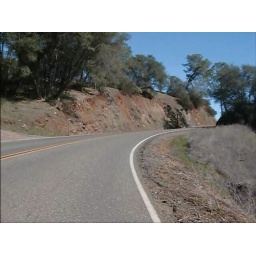
Screenshot of ride video from handlebar mounted camera on road bike.Salmon Falls Road in El Dorado County, CA